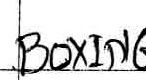
Label: boxing